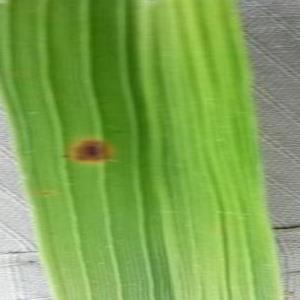
Disease: Brownspot